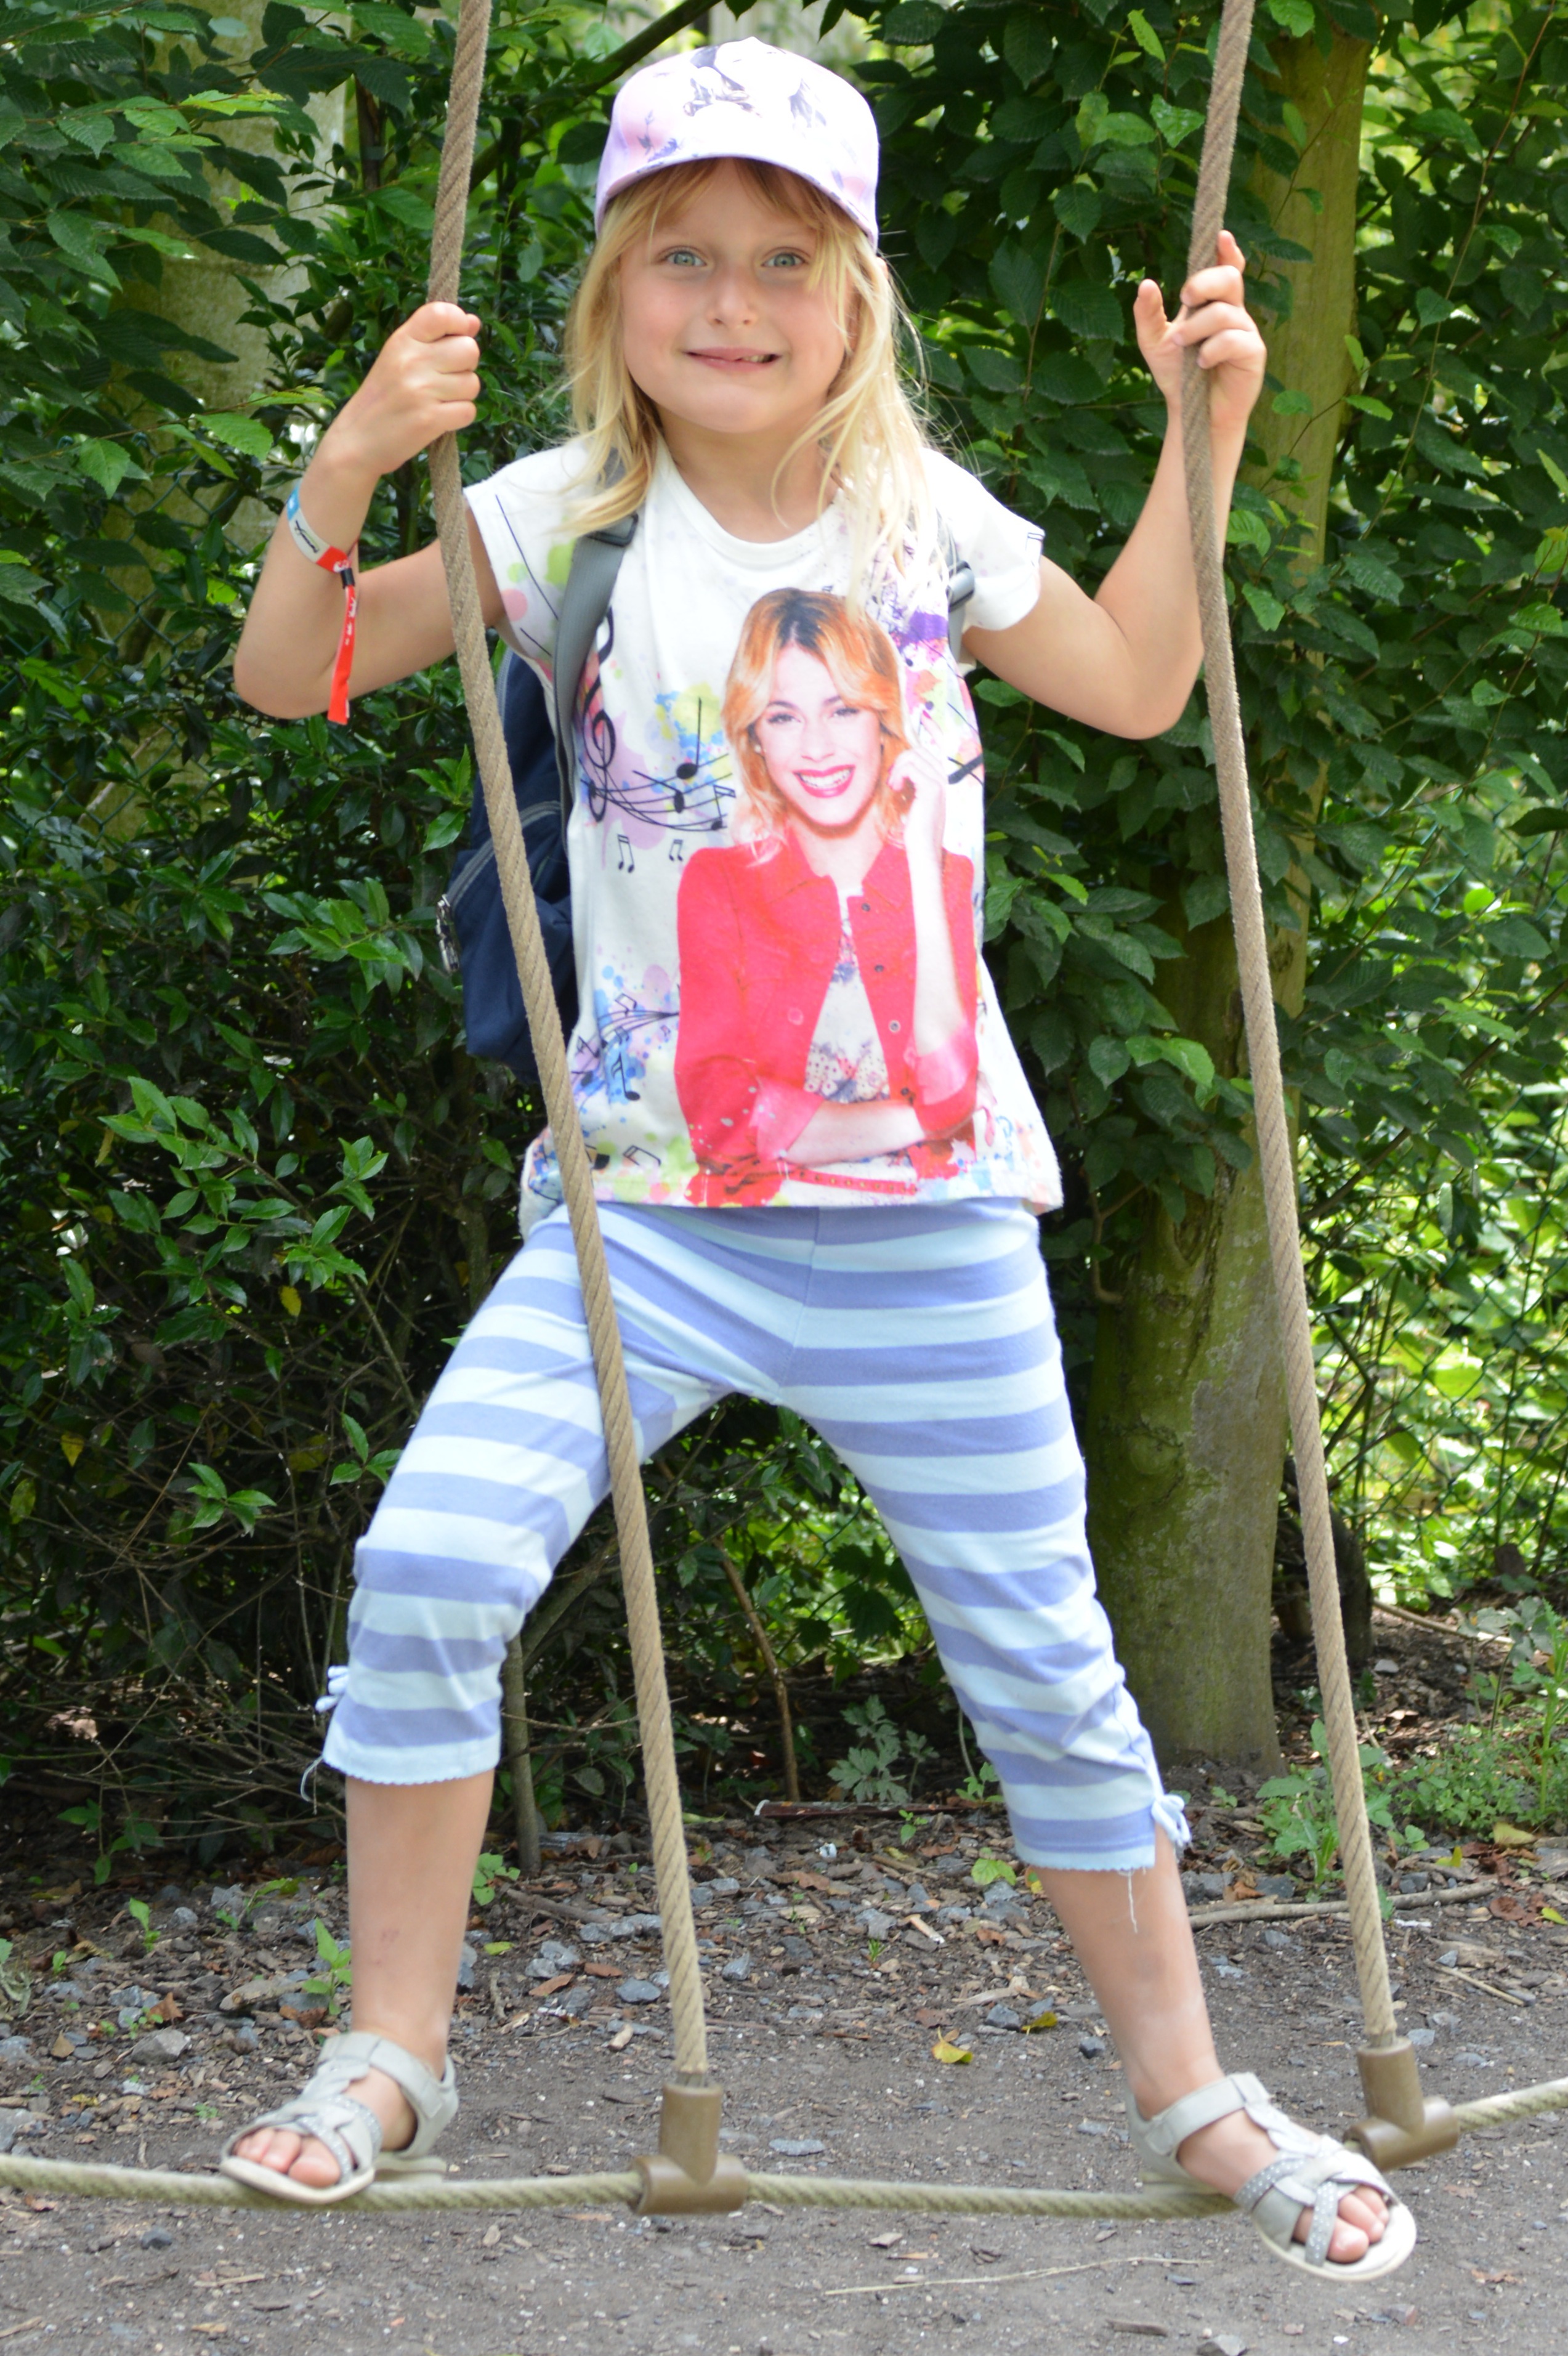
people, girl, play, pet, spring, child, toddler, agility, costume, violetta